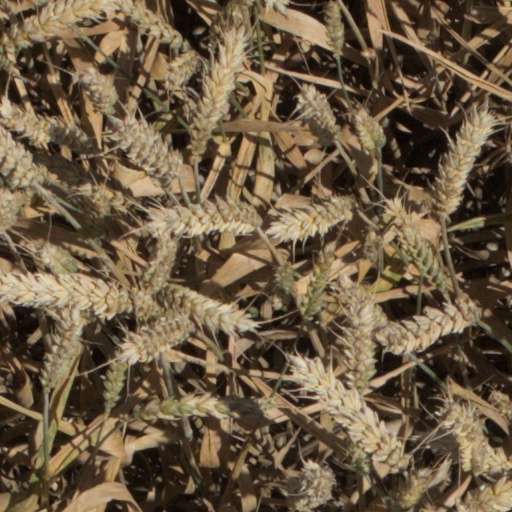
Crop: wheat